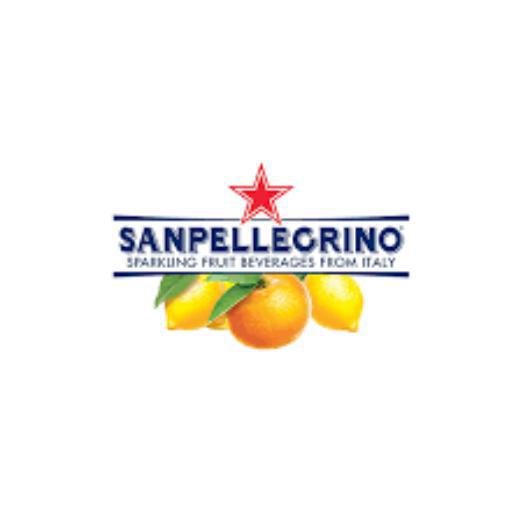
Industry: Food